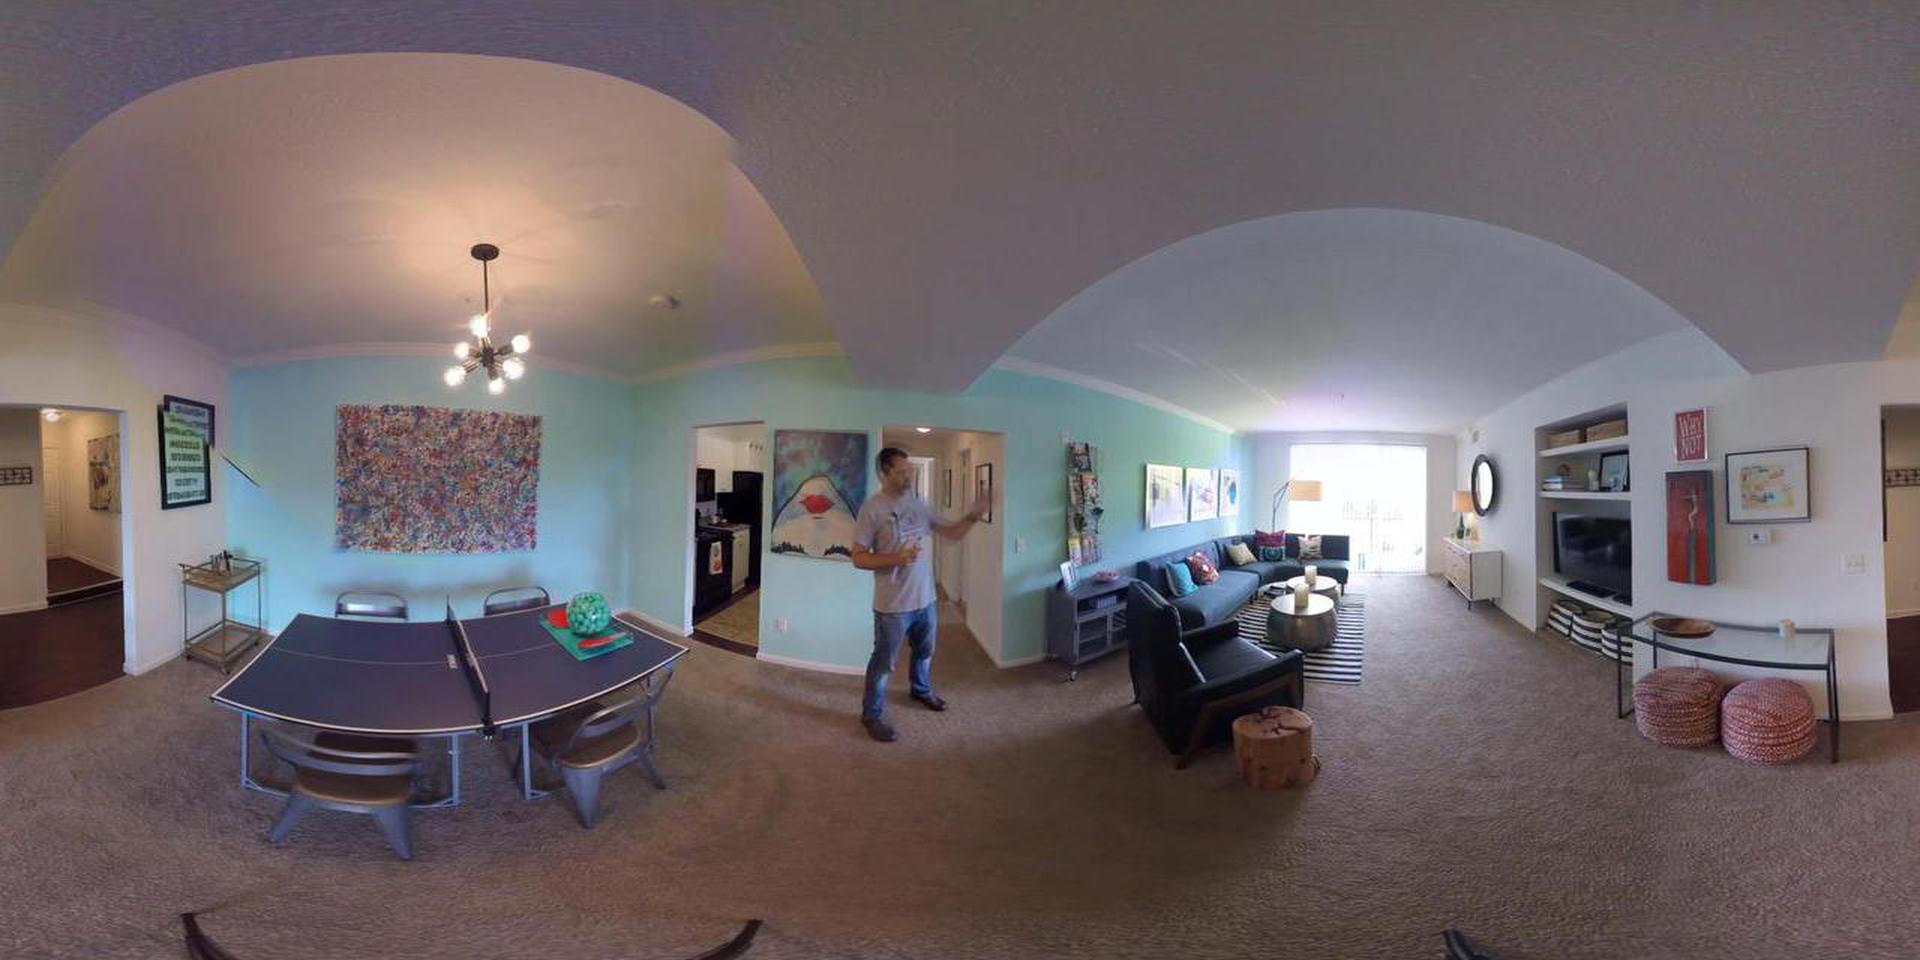
Referred object: the green decorative centerpiece on the ping-pong table

Referred object: the colorful abstract wall painting